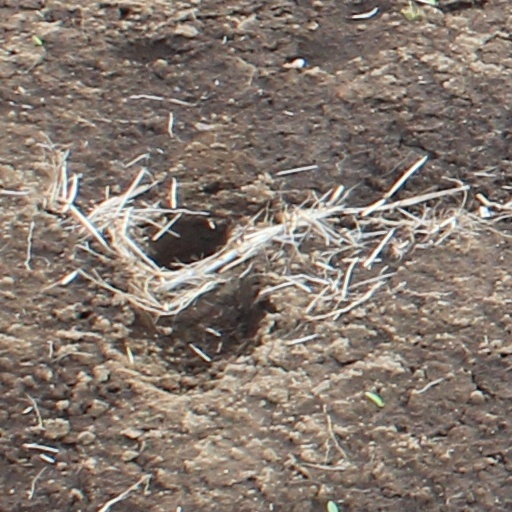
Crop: wheat